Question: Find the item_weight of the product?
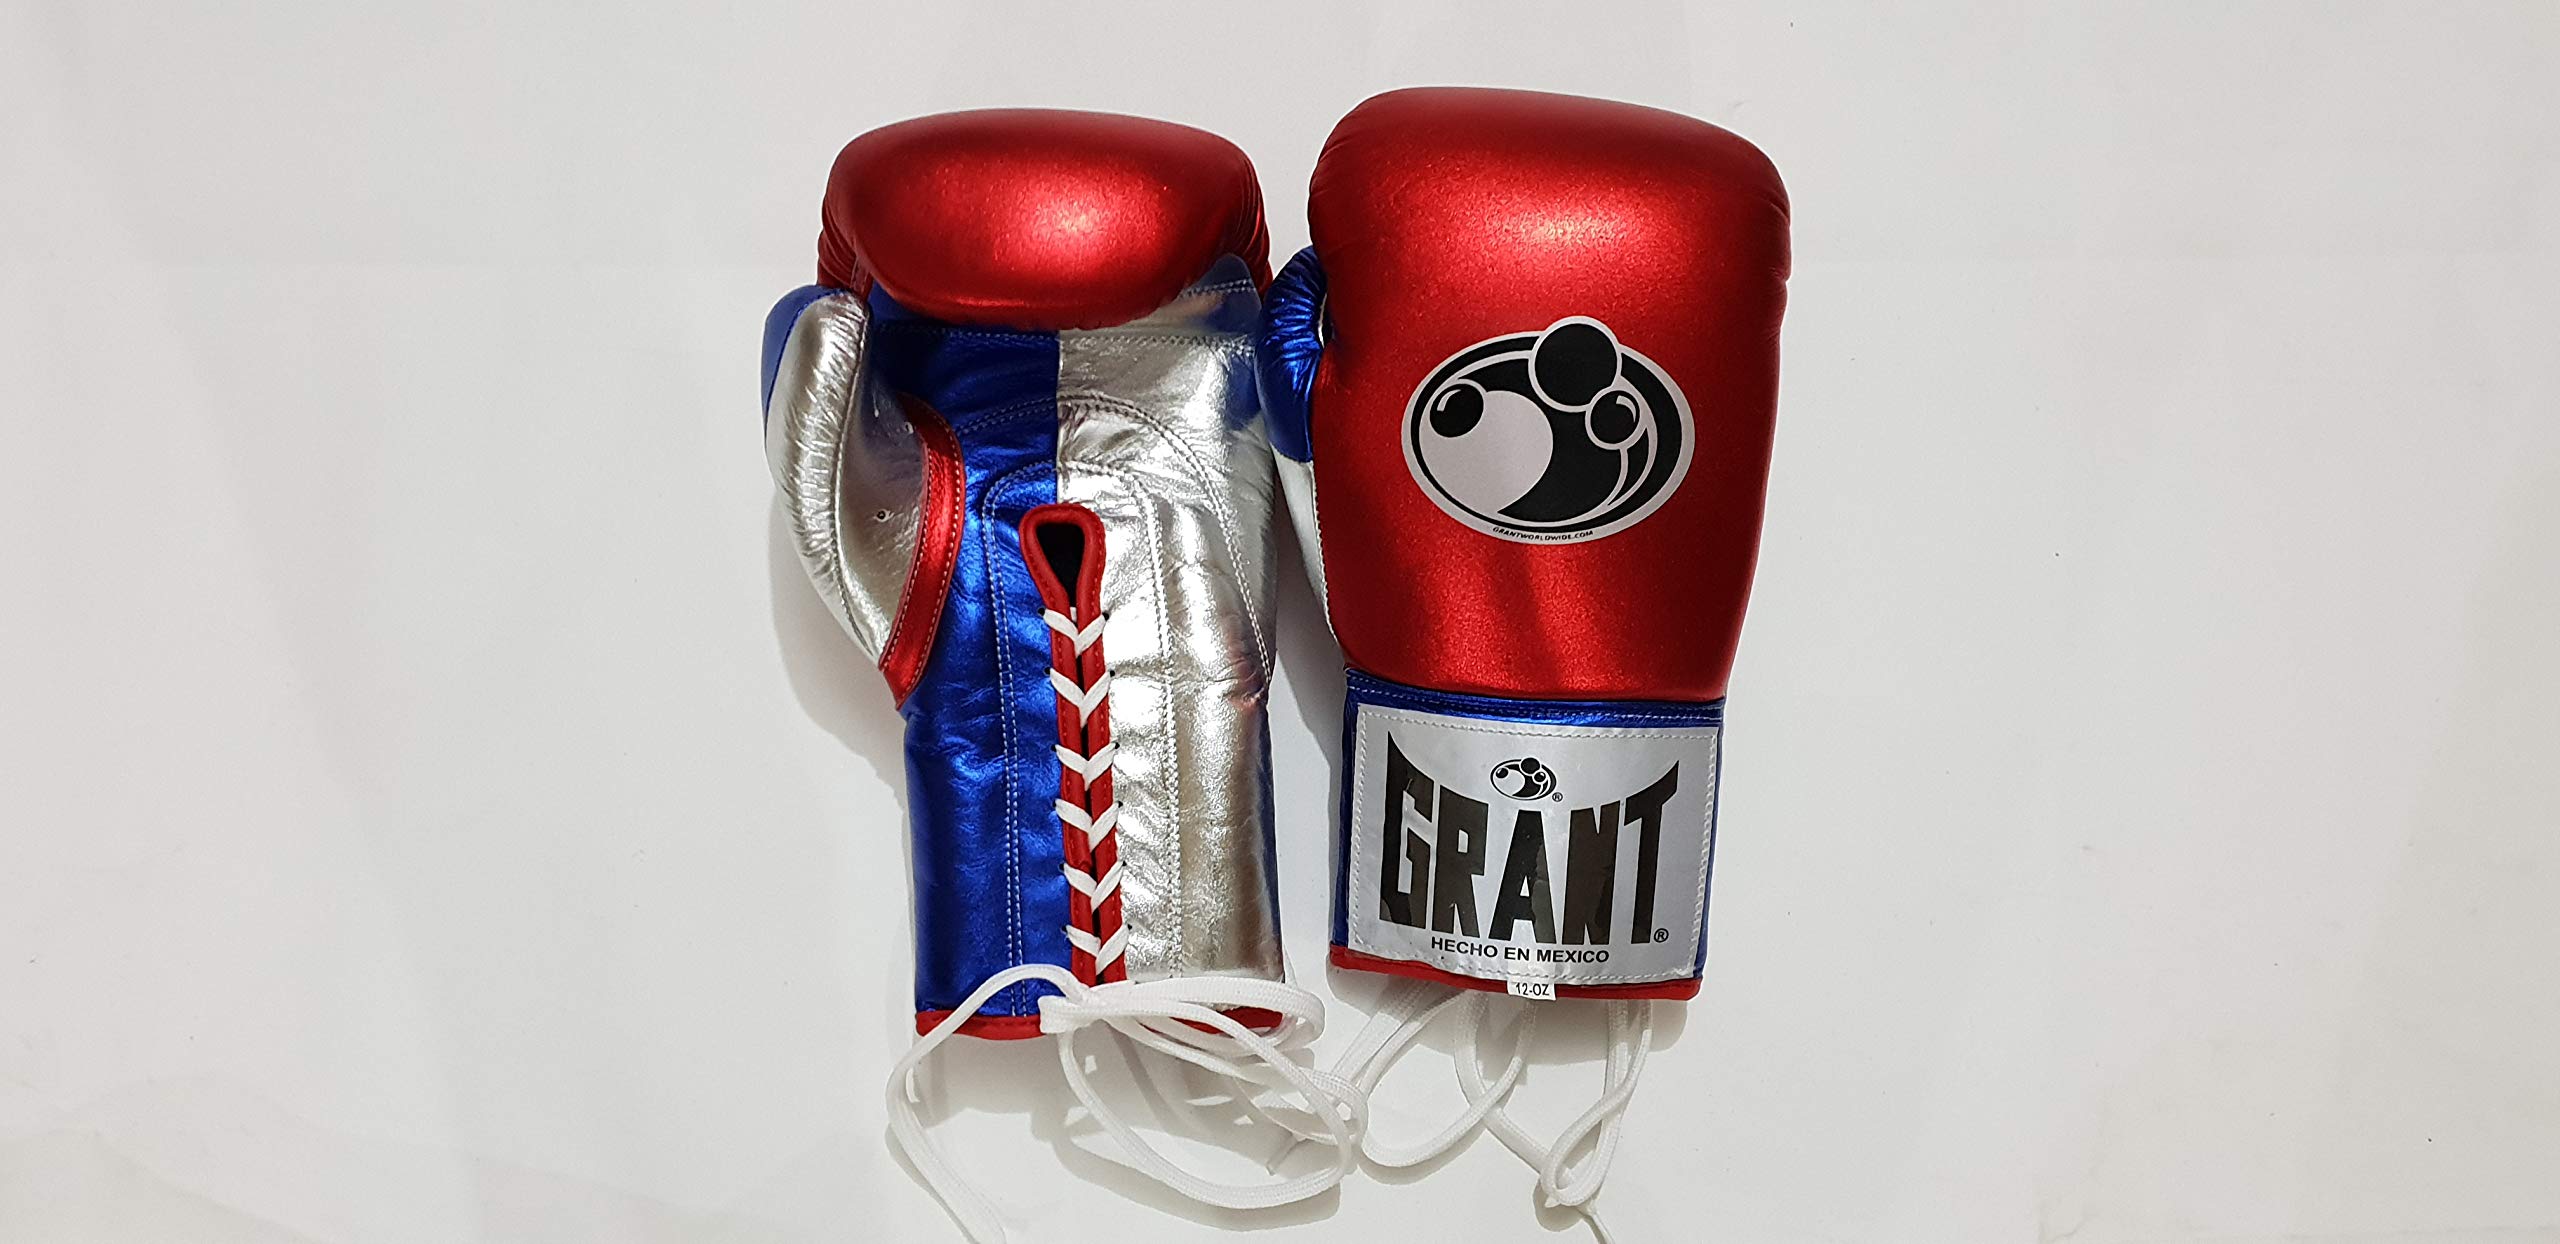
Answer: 12.0 ounce